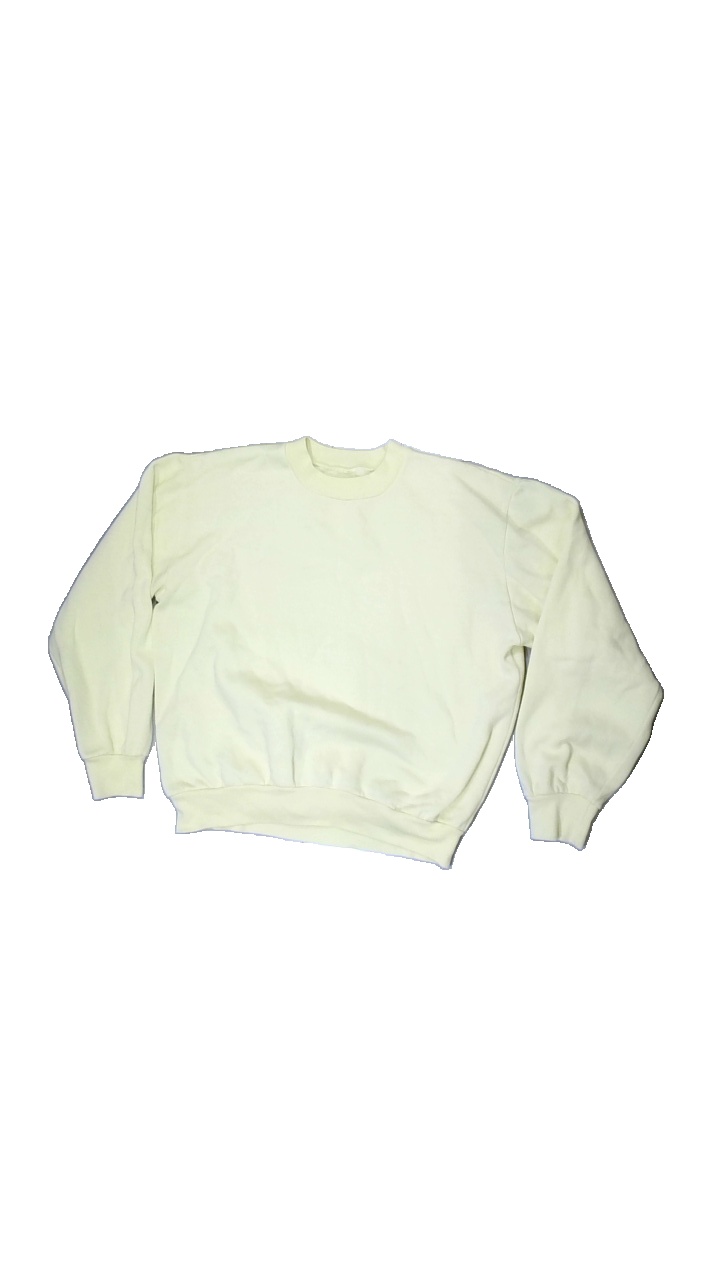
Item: Sweater (Ladies)
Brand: Missing
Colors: Yellow
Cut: C-collar
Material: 53% cotton, 47% polyester
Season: Spring
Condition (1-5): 4
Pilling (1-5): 3
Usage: Export
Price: <50